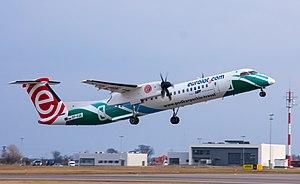
Le Q400, fabriqué par Bombardier Aéronautique, est un avion destiné au transport de passagers. Appelé initialement « DHC-8-400 » lorsque fabriqué par de Havilland Canada, il a été renommé « Q400 » après l'acquisition en 1992 de DHC par Bombardier.